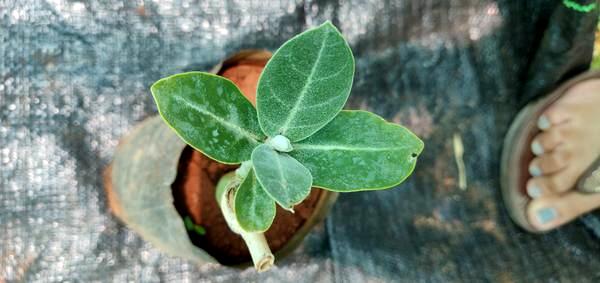
Plant: Ekka